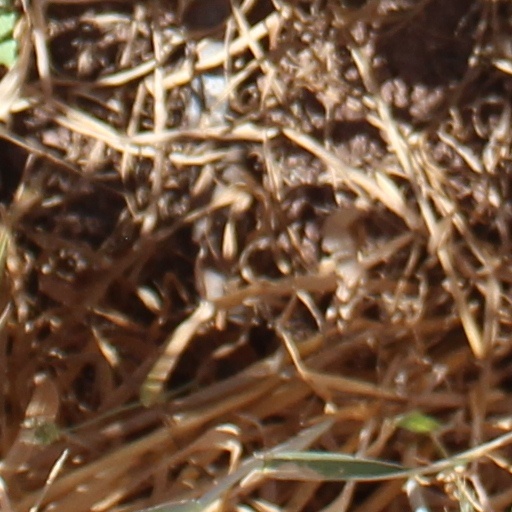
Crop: wheat